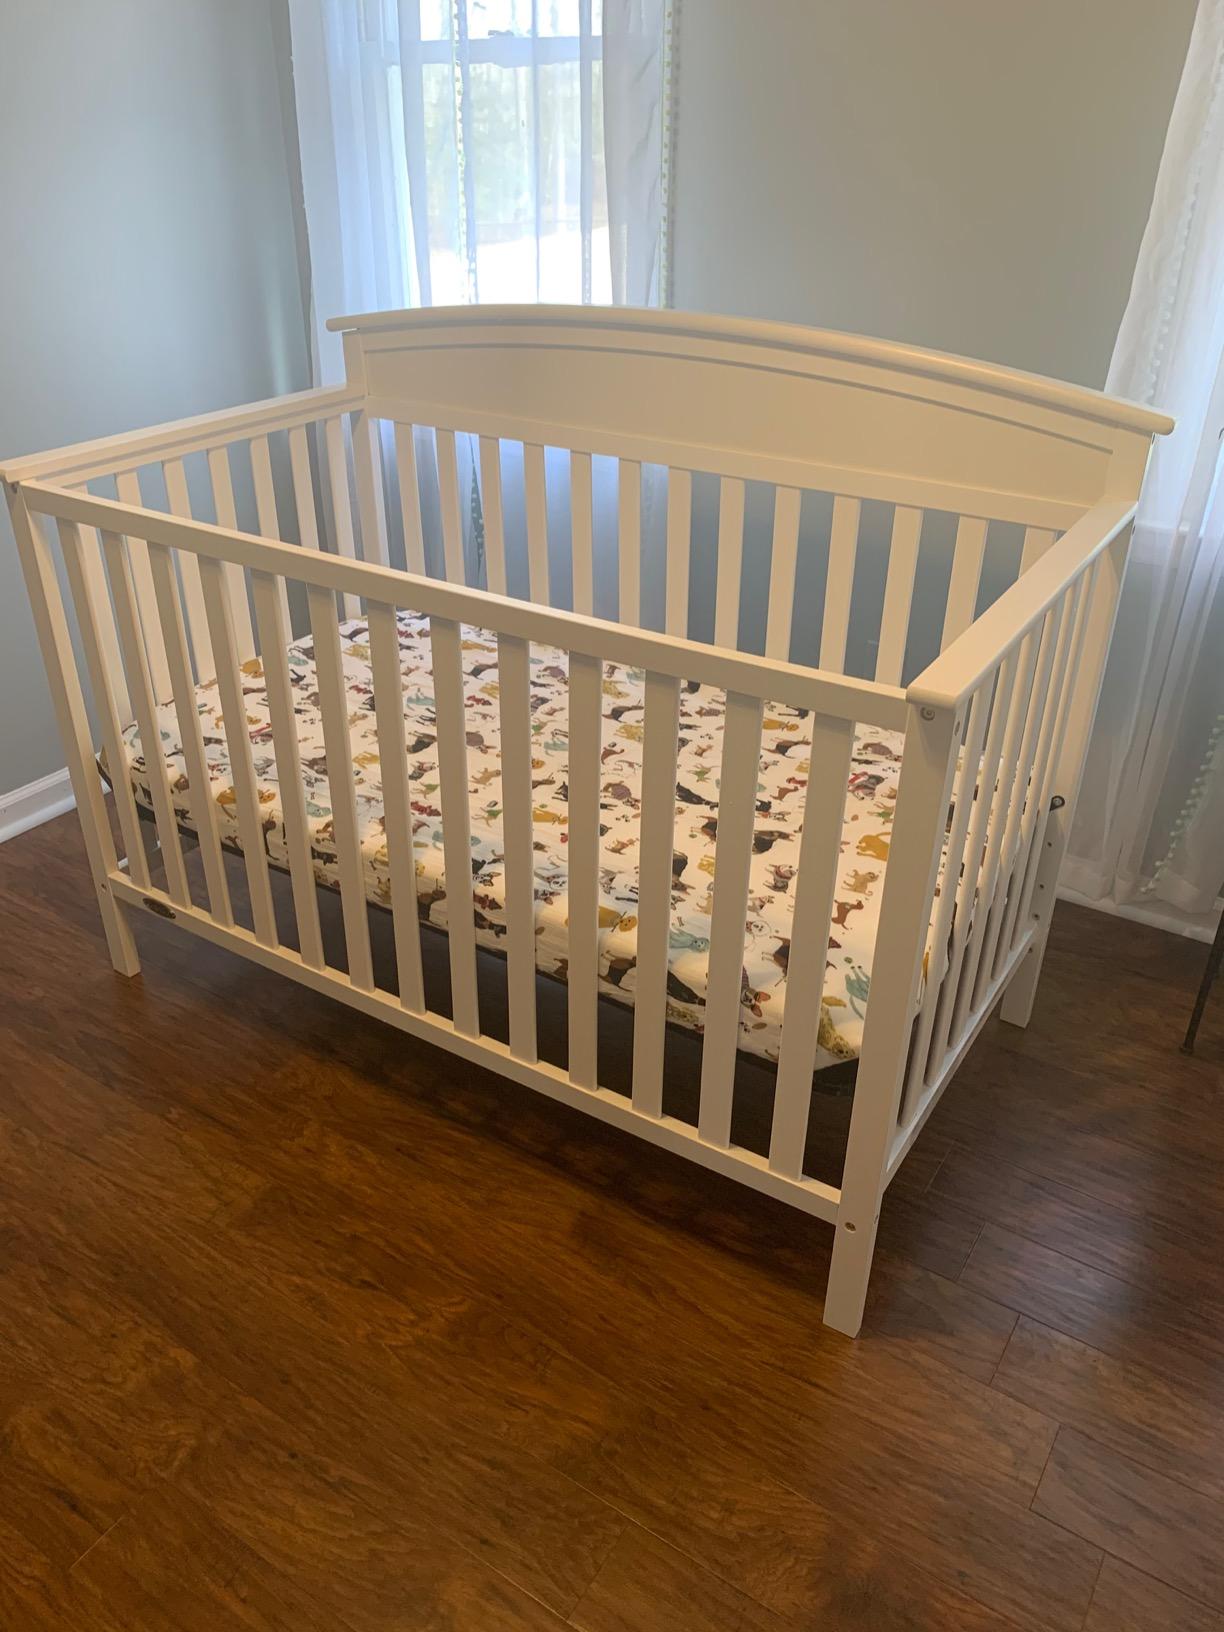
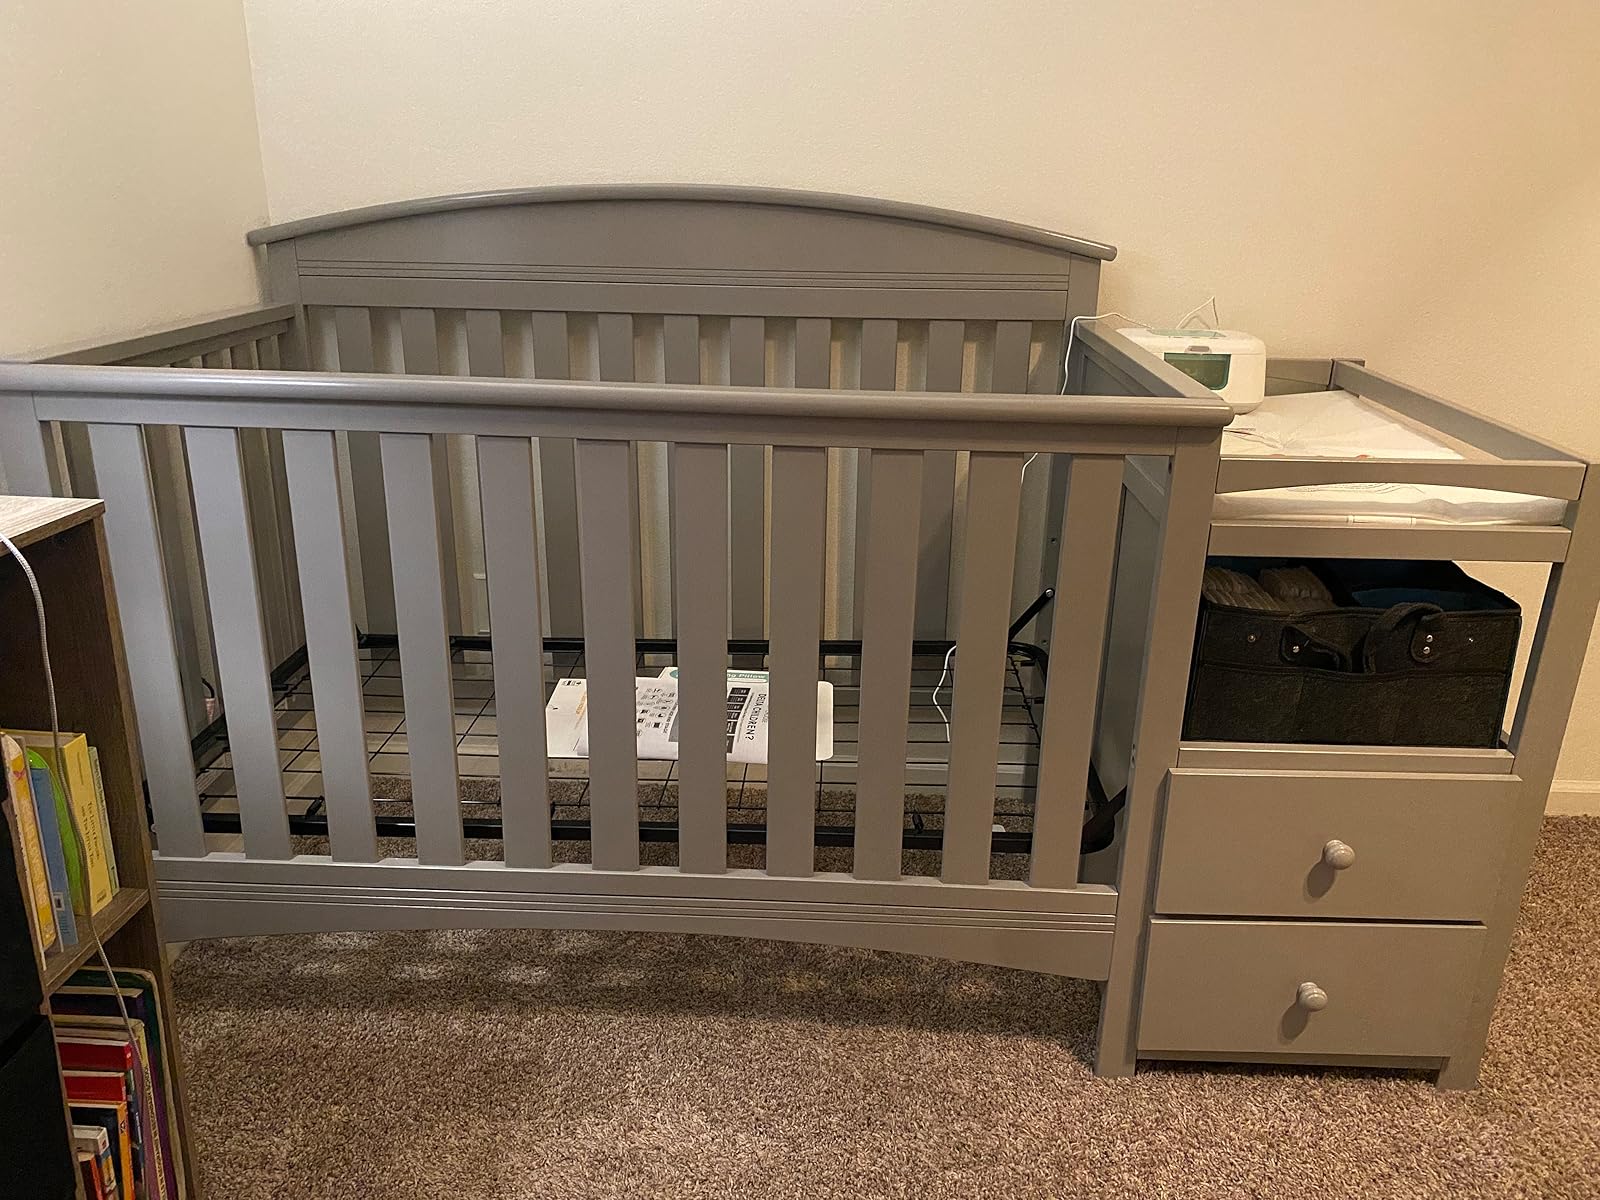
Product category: products_crib
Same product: no